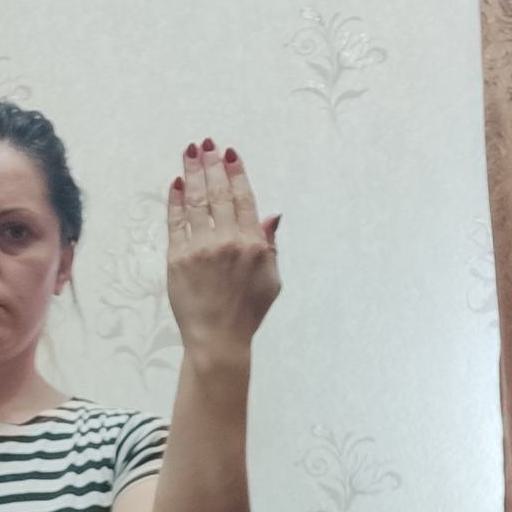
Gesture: stop_inverted